International Seabed Authority

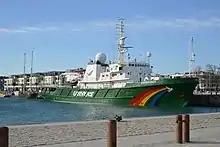
Greenpeace's "Esperanza"

Most areas of exploration are in the Clarion–Clipperton zone (CCZ), in the Equatorial North Pacific Ocean, south and southeast of Hawaii, between Hawaii and Mexico. The quiet CCZ, as wide as the continental U.S., is home to polymetallic nodules or trillions of potato-size lumps of matter formed over millions of years that contain nickel, manganese, copper, zinc and cobalt, as well as deep water coral, sponges and unusual species ("ghost octopus", crustaceans, worms and sea cucumbers) that in a near light-less environment attach to the rock-like nodules for shelter. Contractors want to mine polymetallic nodules for battery storage for electric vehicles, smartphones, and solar and wind energy.